Fisk University Carnegie Library

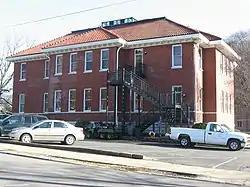
Front and western side

The Carnegie Library is a historic building on the Fisk University campus in Nashville, Tennessee. The cornerstone was laid in 1908 by William Howard Taft, who was then the U.S. Secretary of War. It was funded by Andrew Carnegie, who provided a number of academic libraries, as well as many public Carnegie libraries.